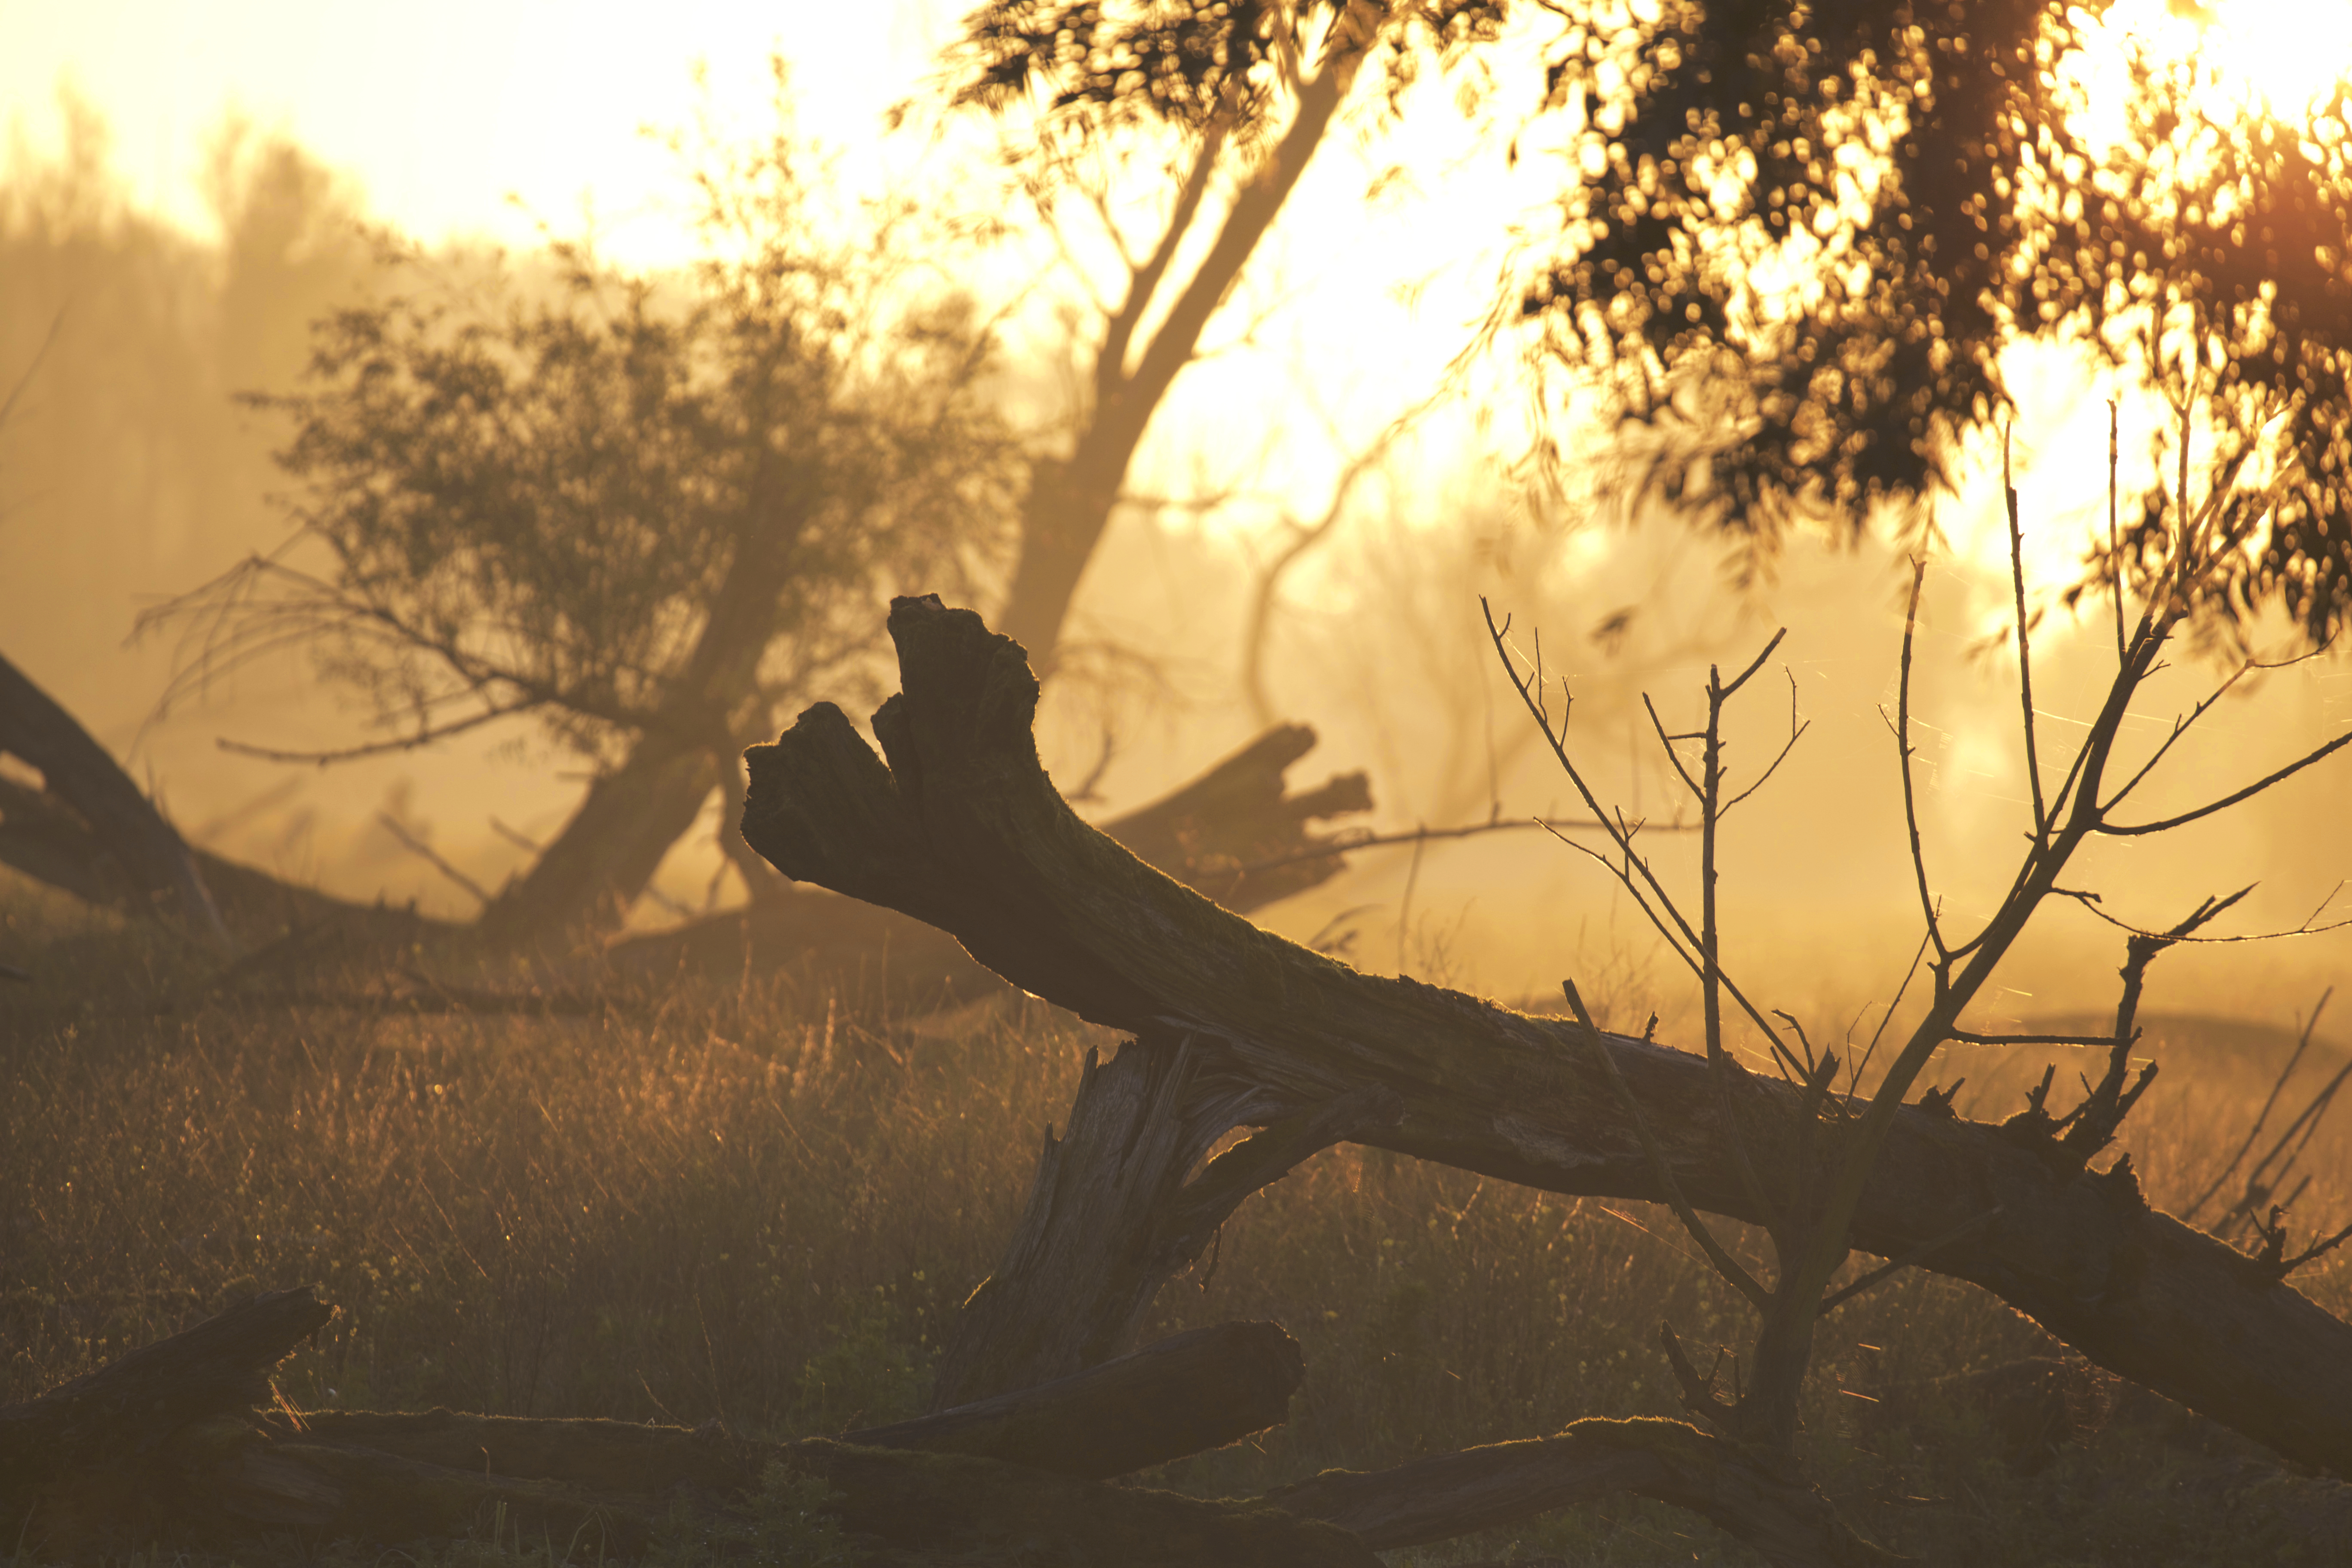
tree, nature, forest, branch, sun, sunrise, sunset, sunlight, morning, leaf, dawn, evening, autumn, season, savanna, trees, atmospheric phenomenon, woody plant